Korean People's Army

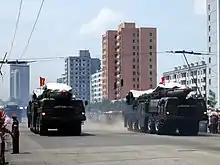
North Korean ballistic missiles

After the Korean War, North Korea maintained a powerful, but smaller military force than that of South Korea. In 1967 the KPA forces of about 345,000 were much smaller than the South Korean ground forces of about 585,000. North Korea's relative isolation and economic plight starting from the 1980s has now tipped the balance of military power into the hands of the better-equipped South Korean military. In response to this predicament, North Korea relies on asymmetric warfare techniques and unconventional weaponry to achieve parity against high-tech enemy forces. North Korea is reported to have developed a wide range of technologies towards this end, such as stealth paint to conceal ground targets, midget submarines and human torpedoes, blinding laser weapons, and probably has a chemical weapons program and is likely to possess a stockpile of chemical weapons. The Korean People's Army operates ZM-87 anti-personnel lasers, which are banned under the United Nations Protocol on Blinding Laser Weapons.